Bali

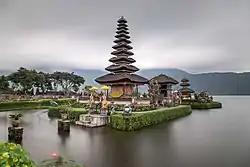
Pura Ulun Danu Bratan

A memorandum of understanding was signed by two ministers, Bali's governor and Indonesian Train Company to build of railway along the coast around the island. As of July 2015, no details of these proposed railways have been released. In 2019 it was reported in "Gapura Bali" that Wayan Koster, governor of Bali, "is keen to improve Bali's transportation infrastructure and is considering plans to build an electric rail network across the island".